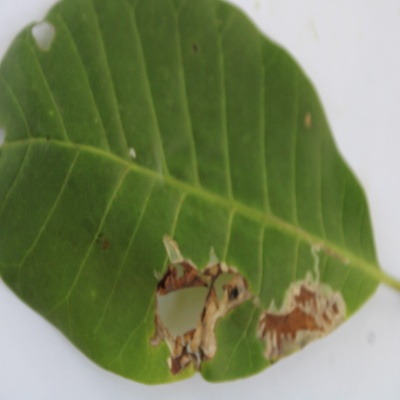
Crop: Cashew
Condition: leaf miner